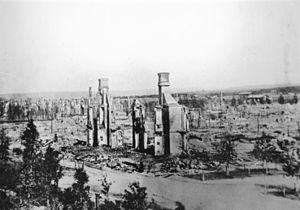
L'ancienne prison d'Umeå est un bâtiment situé à Umeå, en Suède. Construite en 1861, elle est un bâtiment classé de Suède. La prison est un des rares immeubles de la ville à avoir résisté à l'incendie d'Umeå en 1888. La prison fut transformée en théâtre au début des années 1980 et en hôtel dans les années 2000.